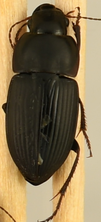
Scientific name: Anisodactylus ovularis
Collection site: Blandy Experimental Farm Site (BLAN), plot BLAN_003